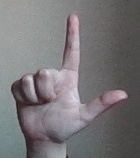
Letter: laam